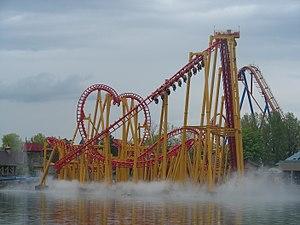
Ces différentes listes sont non exhaustives.
Ednör - L’attaque sont des montagnes russes inversées du parc La Ronde, situé à Montréal, au Canada. C'est un Suspended Looping Coaster construit par Vekoma.